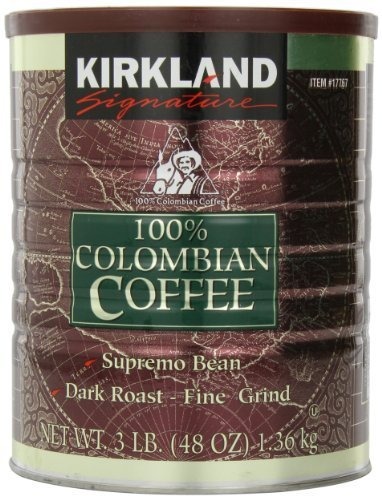
Item Name: Signature 100 Percent Colombian Coffee Supremo Bean Dark Roast-Fine Grind, 3 Pound (Pack of 6)
Value: 288.0
Unit: Ounce

Price: 24.99